Sammy Mellor

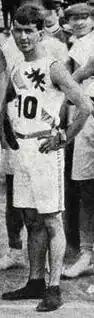
Mellor at the 1904 Summer Olympics

Samuel Alexander Mellor Jr. (December 19, 1879 – November 5, 1948) was an American long-distance runner who won the 1902 Boston Marathon and competed in the marathon at the 1904 Summer Olympics in St. Louis, Missouri.